Grimsby (film)

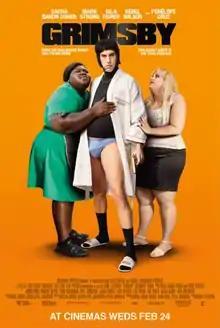
British theatrical release poster

Grimsby (released as The Brothers Grimsby in the United States and Canada) is a 2016 spy action comedy film directed by Louis Leterrier and written by Sacha Baron Cohen, Phil Johnston, and Peter Baynham. The film stars Baron Cohen, Mark Strong, Rebel Wilson, Isla Fisher, Annabelle Wallis, Gabourey Sidibe, Penélope Cruz, and Ian McShane.